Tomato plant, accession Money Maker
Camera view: vertical (180 deg); turntable rotation: 210 degrees
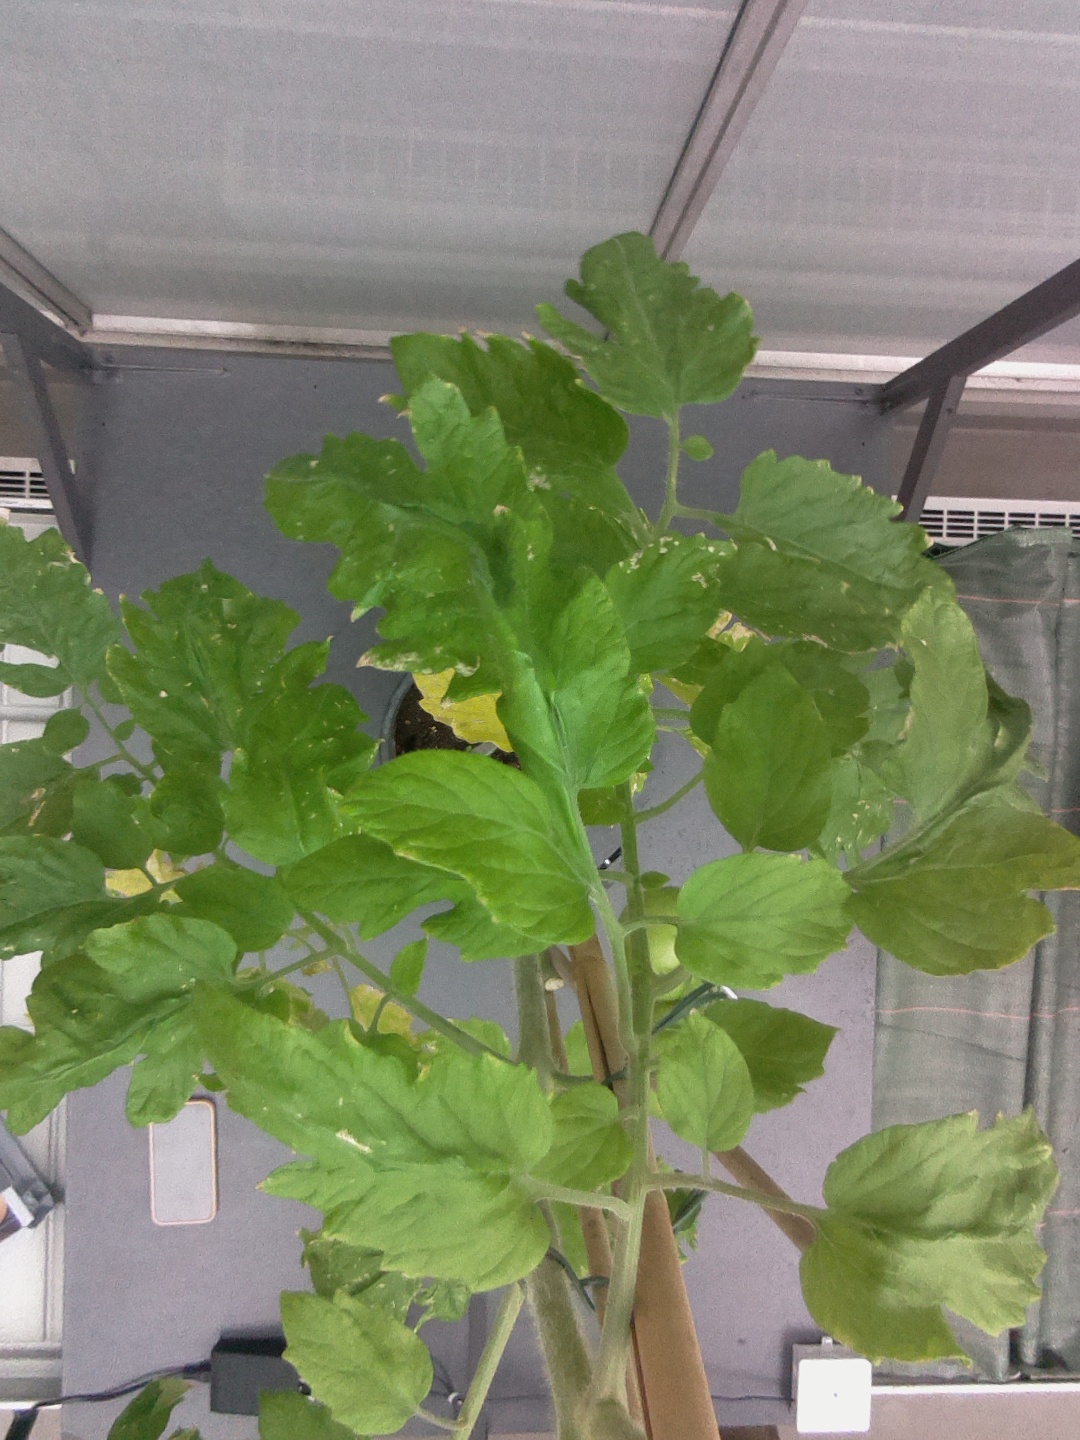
BBCH growth stage 79: 90% -100% of final fruit size